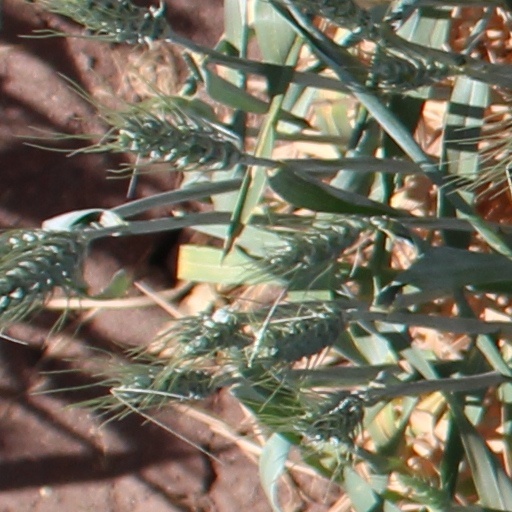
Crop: wheat